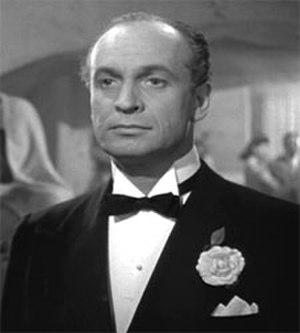
Gregory Gaye est un acteur américain d'origine russe.